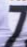
Number: 7